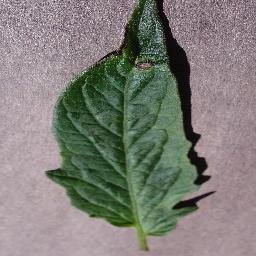
Label: Tomato___Early_blight